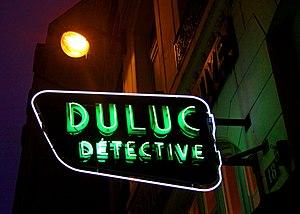
Vie de Gérard Fulmard est un roman de Jean Echenoz paru le 3 janvier 2020 aux éditions de Minuit.